History of Arkansas

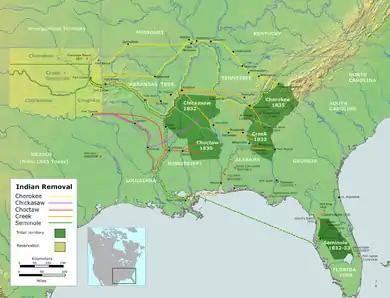
The Indian Removal Act resulted in the transplantation of several Native American tribes and the Trail of Tears.

Miller and Crittenden were again divided over the relocation of the territorial capitol from the unsuitable backwater at Arkansas Post. The legislature discussed the issue of relocating the capitol in 1820, but could not decide between Little Rock and Cadron before the session ended. After the session ended, William Russell, owner of hundreds of lots around Little Rock, began selling them to legislators and influential men like Crittenden, Robert Oden, William A. Trimble, and Andrew Scott. Upon returning, the legislature passed a bill to move the capitol to Little Rock by three votes, increasing the value of many legislators' Little Rock lots significantly. In protest, Miller moved to a new house at Crystal Hill near Cadron before being reassigned to Salem, Massachusetts. During the move to Little Rock, Crittenden formed the Rose Law Firm with Chester Ashley, forming a powerful political alliance between The Family and Crittenden's supporters. Arkansas's second territorial governor was George Izard, a wealthy planter who moved to the territory from South Carolina. Izard succeeded in changing divorce law and briefly stopping the Quapaw removal in Arkansas. He also organized a militia and managed to quiet Crittenden, who remained as secretary of the territory. Izard died in 1828 and was replaced by John Pope, who was appointed by Andrew Jackson.